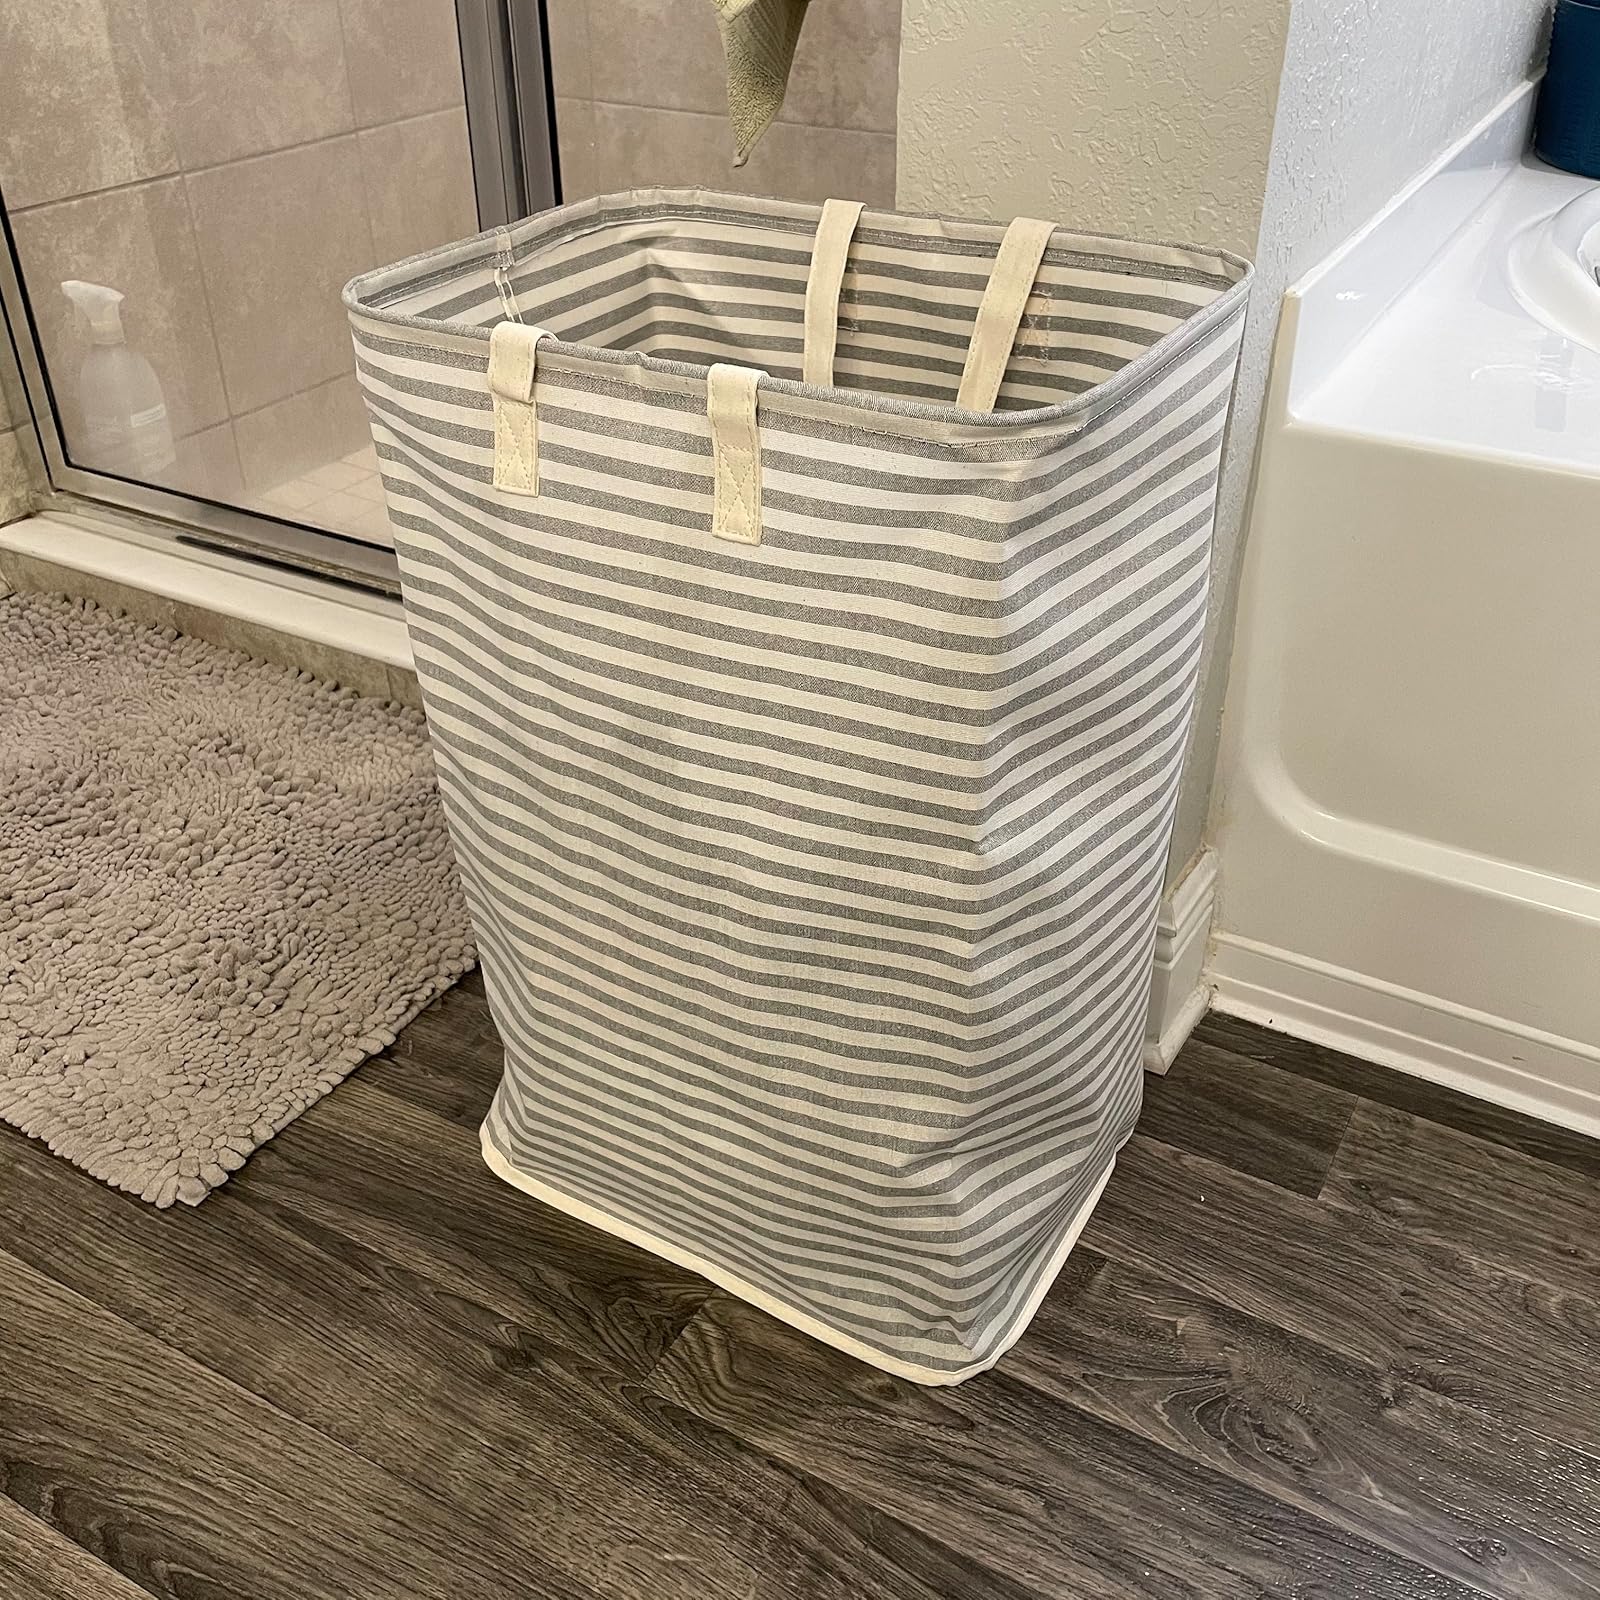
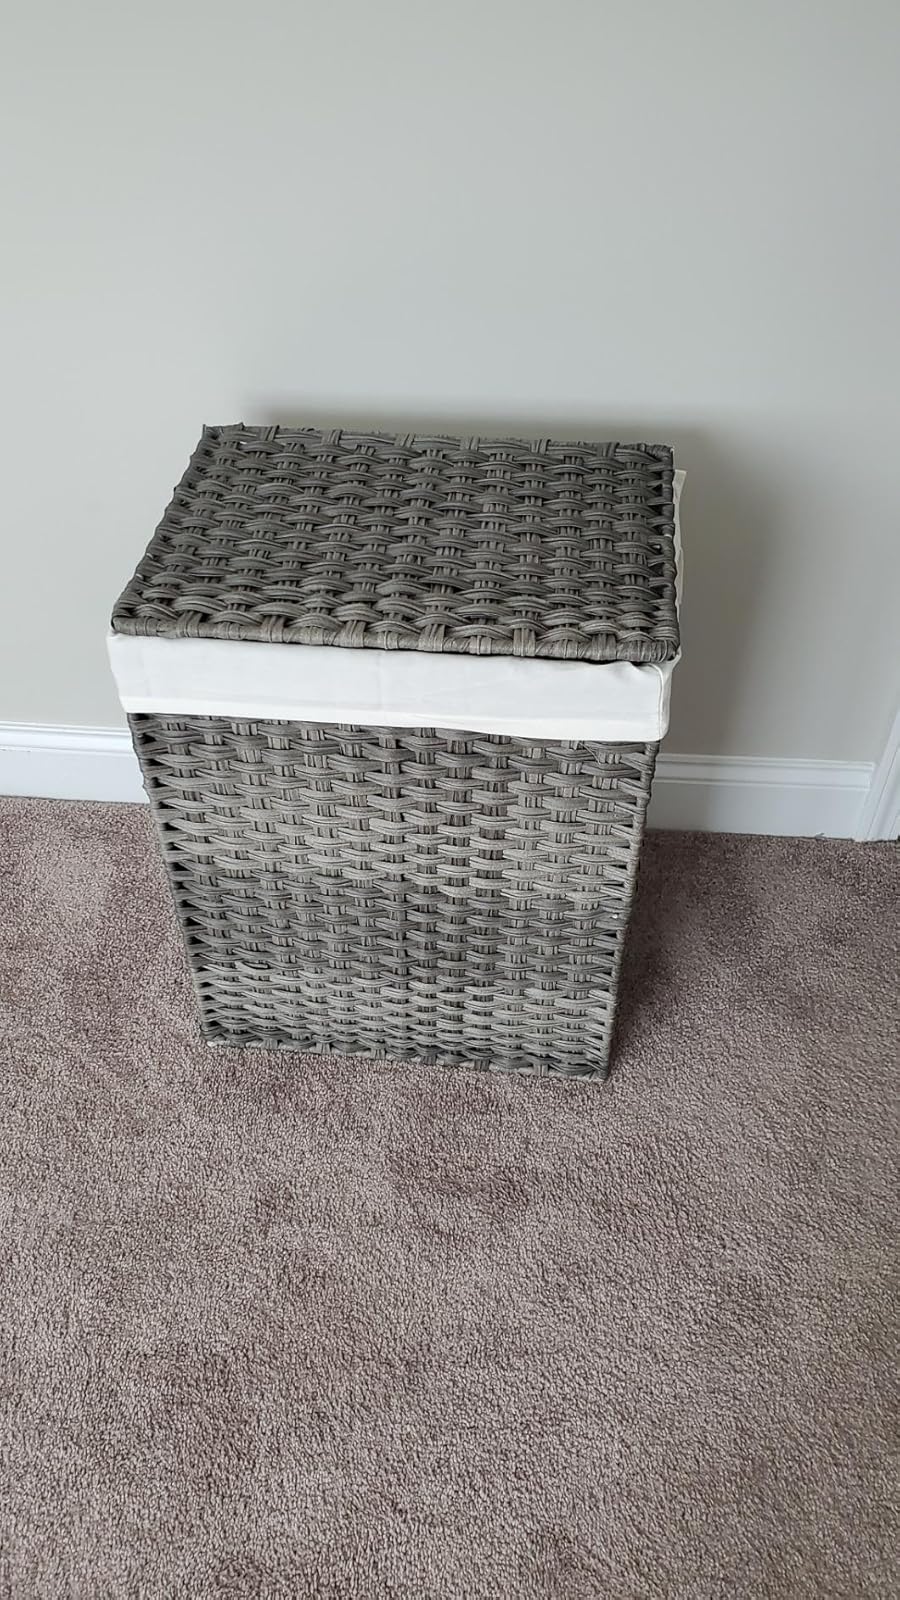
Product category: items_hamper
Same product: no